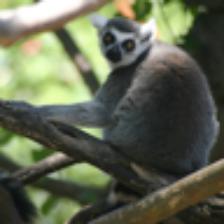
Label: NonHuman